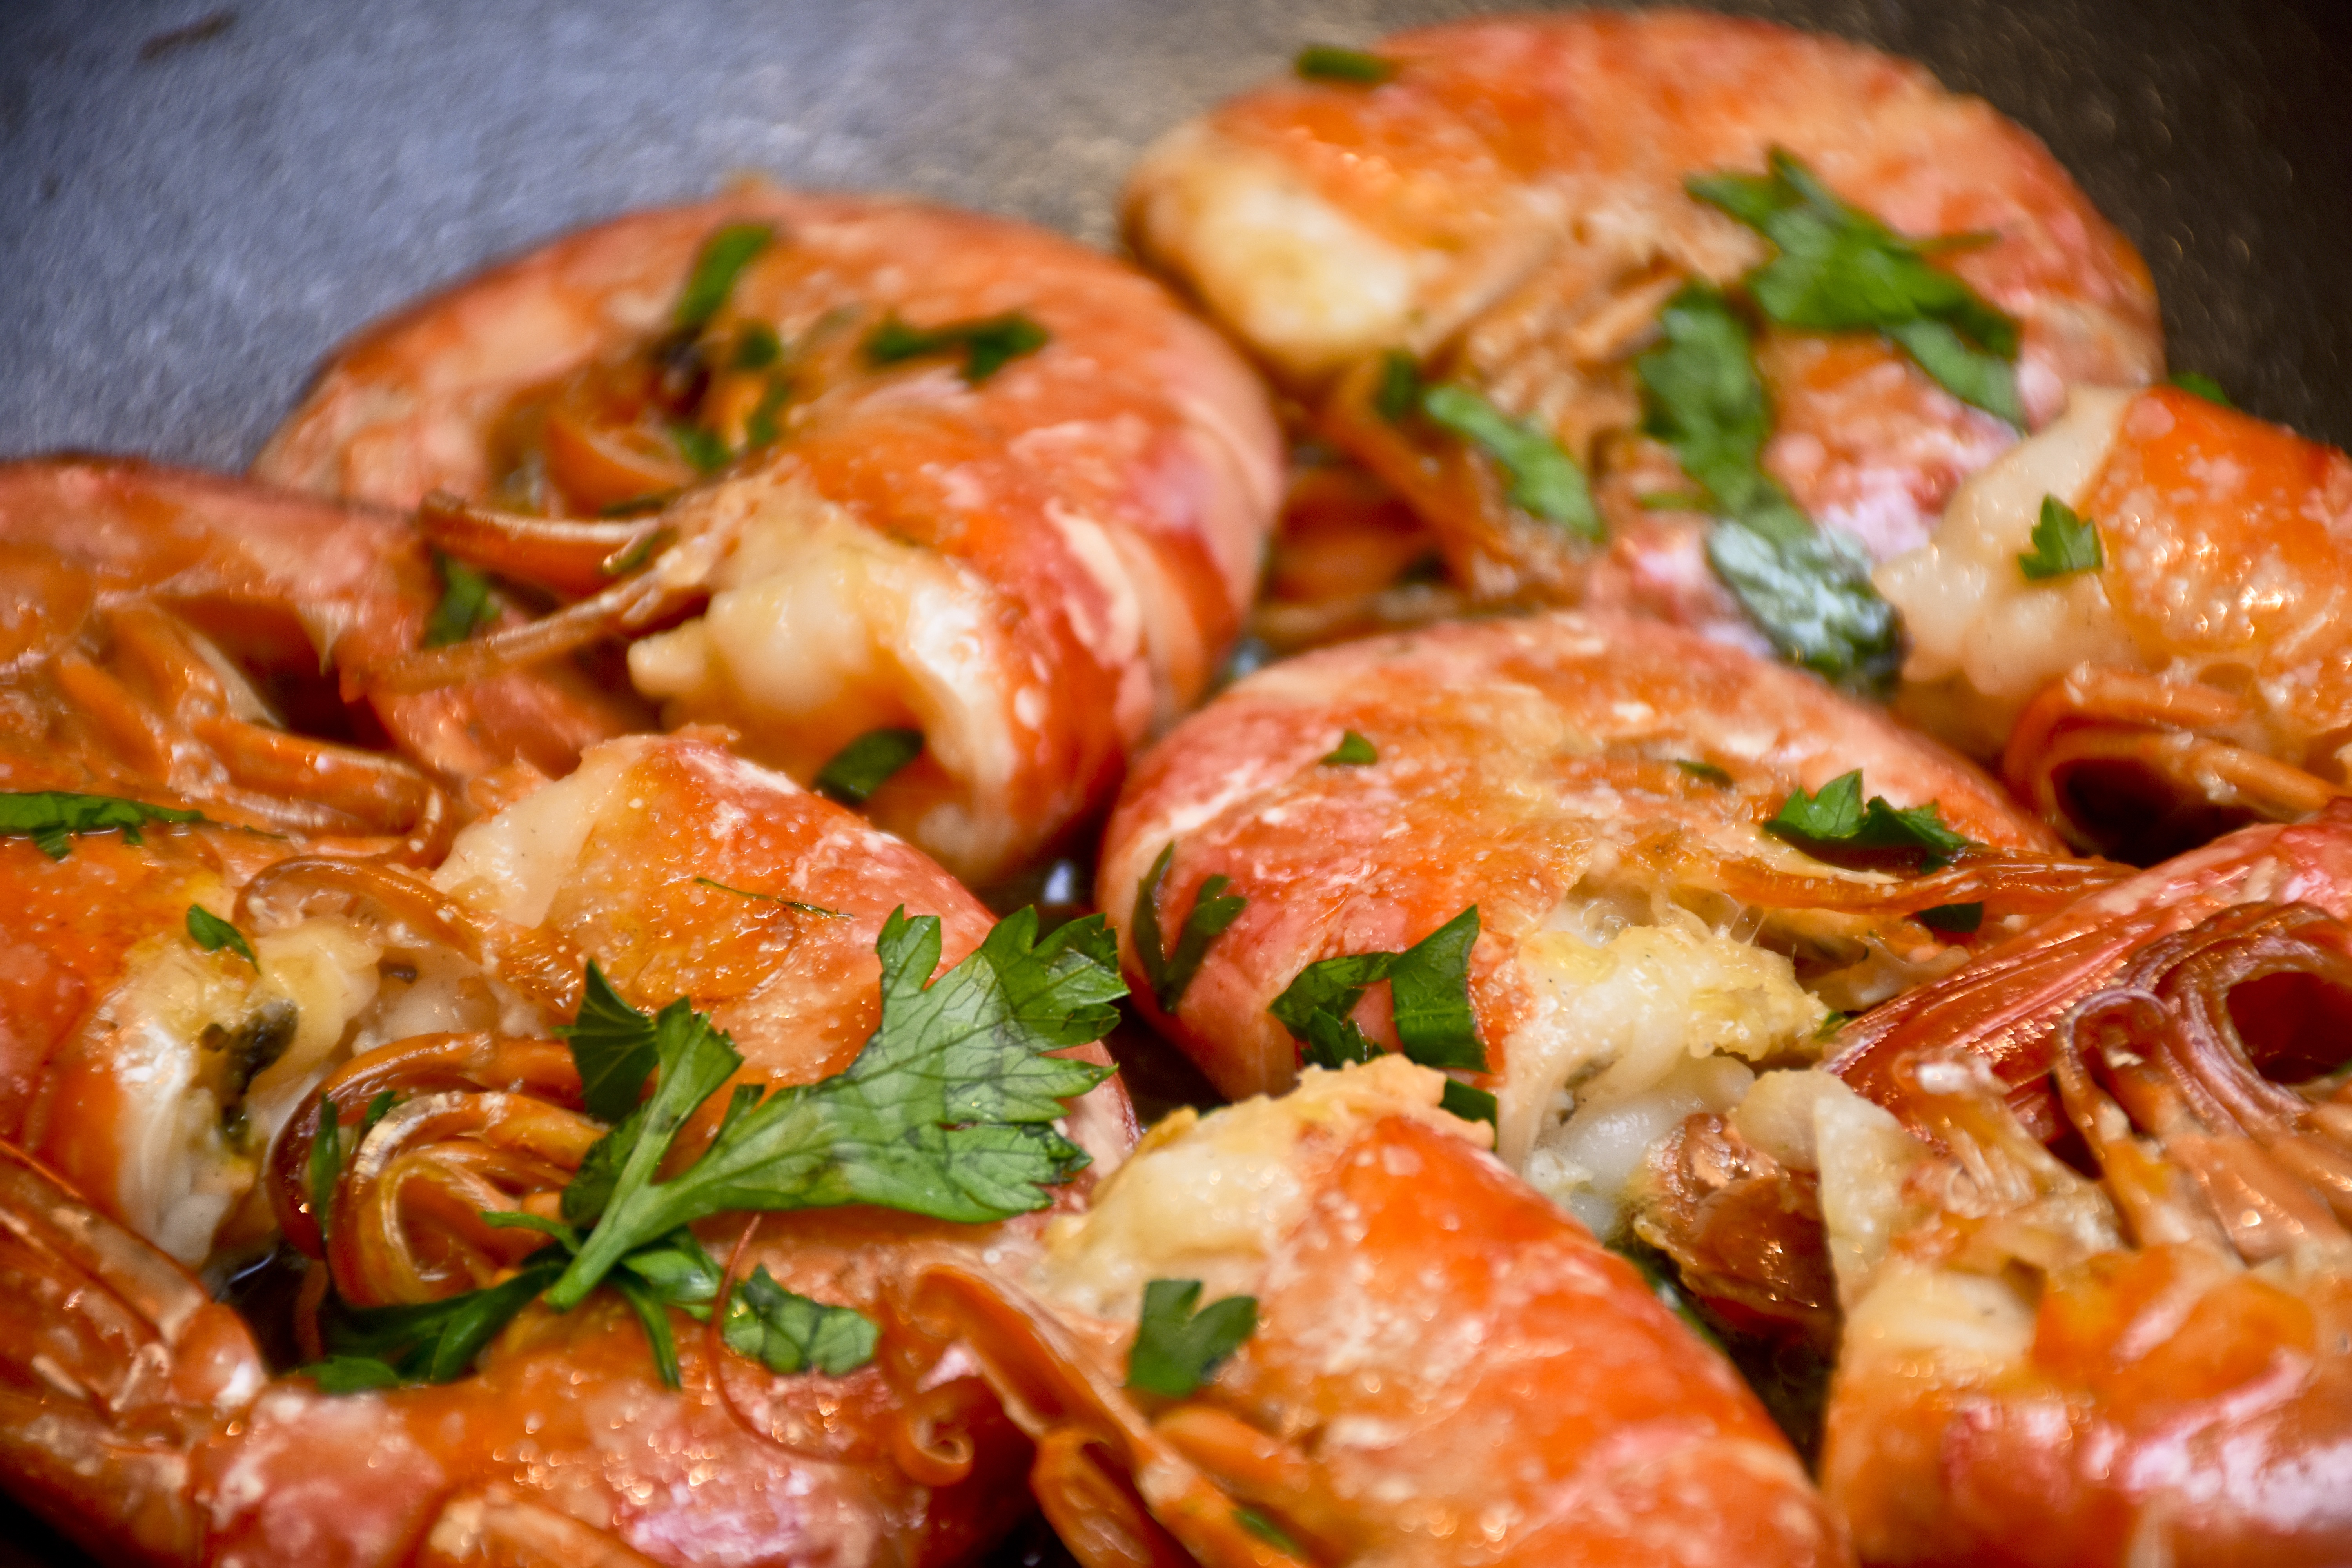
restaurant, pot, dish, food, produce, seafood, kitchen, fish, cuisine, invertebrate, shrimp, grid, prawns, appetizer, thai food, scampi, animal source foods, caridean shrimp, dendrobranchiata